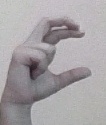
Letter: thal